Second presidency of Rómulo Betancourt

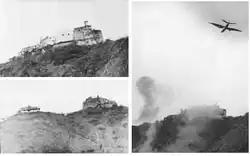
Bombardment of Solano Castle during the Porteñazo rebellion

But Betancourt in power primarily faced the problem of merely surviving, even in a personal sense. The underlying cause of the instability was that the 1958 elections had settled the issue of who had the right to govern democratically, but this was not as many disgruntled officers saw it because they still felt very strongly that it was the armed forces and not the "people" who had overthrown Pérez Jiménez. This created an indescribable mélange of partisans of Pérez Jiménez, rightists who were calling Betancourt a communist in disguise, and new insubordinate officers who were clamoring for a "real revolution". During his first year in power Betancourt was the object of an assassination attempt through a remote-control car bomb. He suffered minor lesions. The Dominican dictator Trujillo, who himself was assassinated by his own disaffected officers in 1961, was blamed, but the actual perpetrators were Venezuelans. Then, military insurrections in Barcelona (1961), Carúpano and in Puerto Cabello, which were supposed to take place simultaneously in 1962, instead followed upon each other. The promoter among the military of these rebellious movements was a then little-known personage called Manuel Quijada. The military held their part of the 1958 agreement with Betancourt and suppressed them. But the strangest of all the movements against Betancourt, and the least effectual — although "El Carupanazo" (Carúpano) and "El Porteñazo" (Puerto Cabello) can only be described as aberrations — came from the communist left.